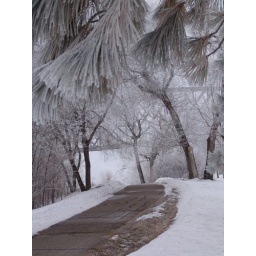
A clear path to walking under the train bridge. Sertoma Park, Bismarck, ND. Winter 2010. Category: Scenery